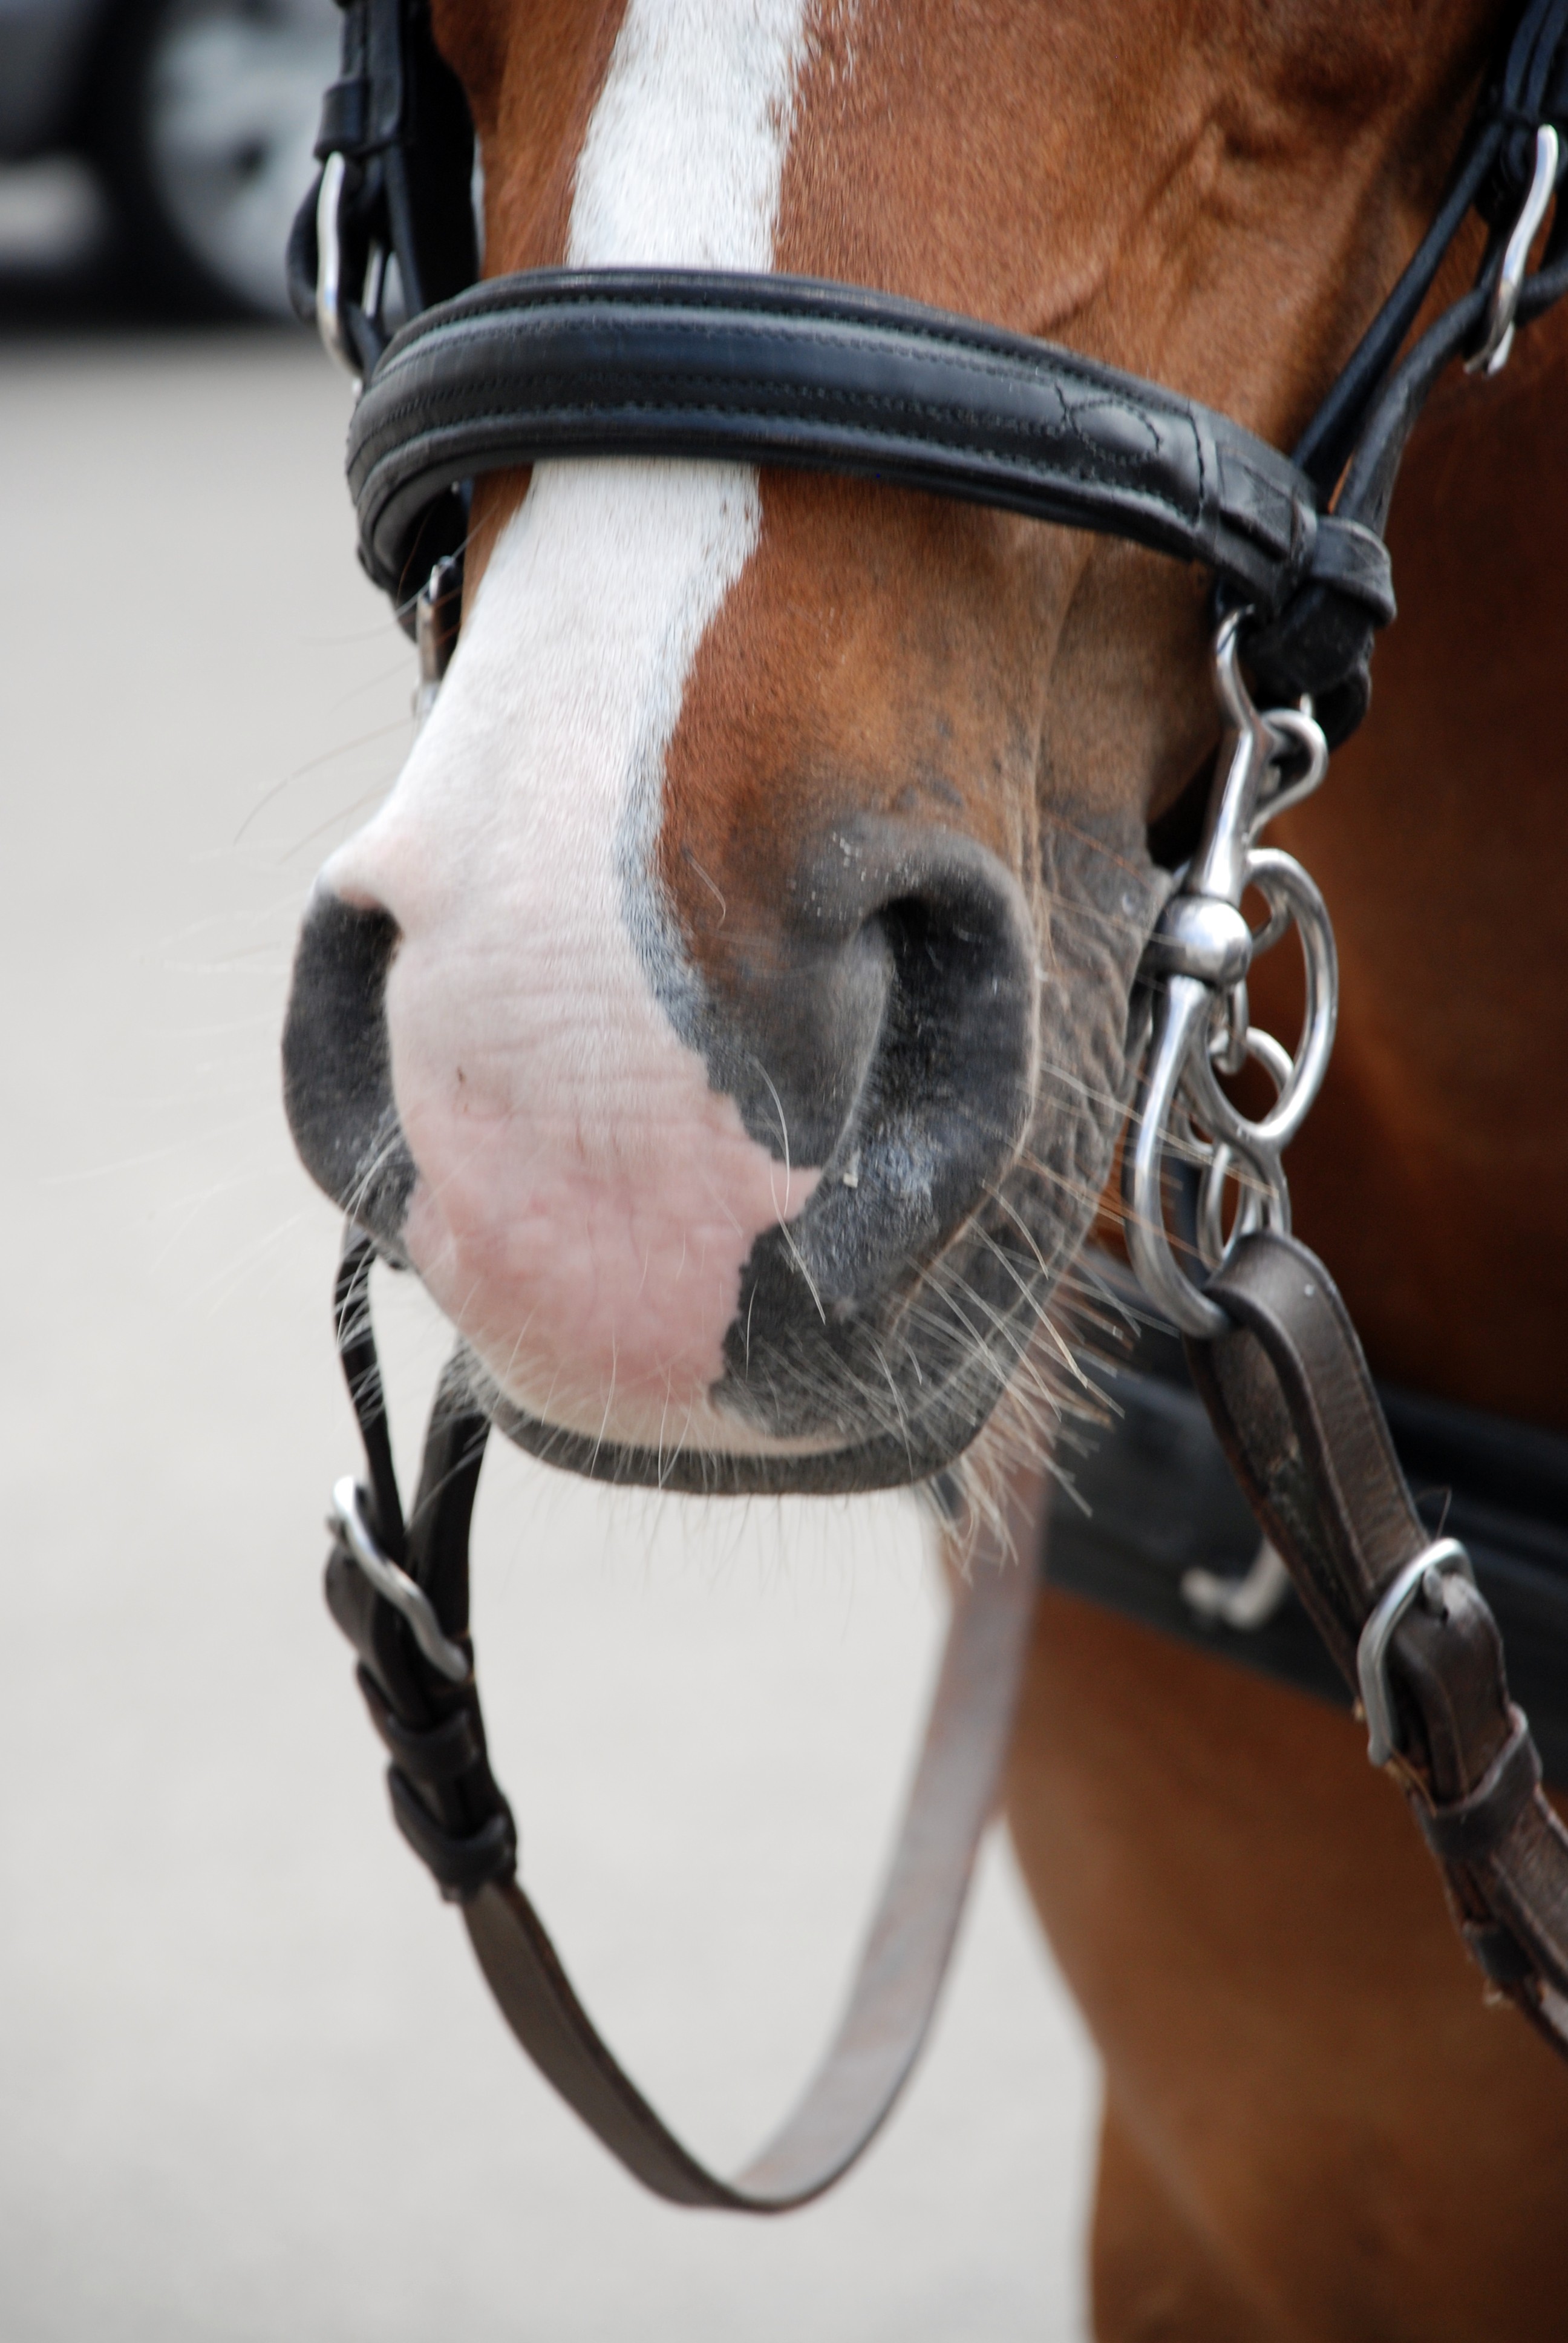
europe, horse, rein, nikon, bridle, austria, cool image, vienna, head, d80, wien, nikond80, osterreich, halter, horse like mammal, horse harness, horse tack